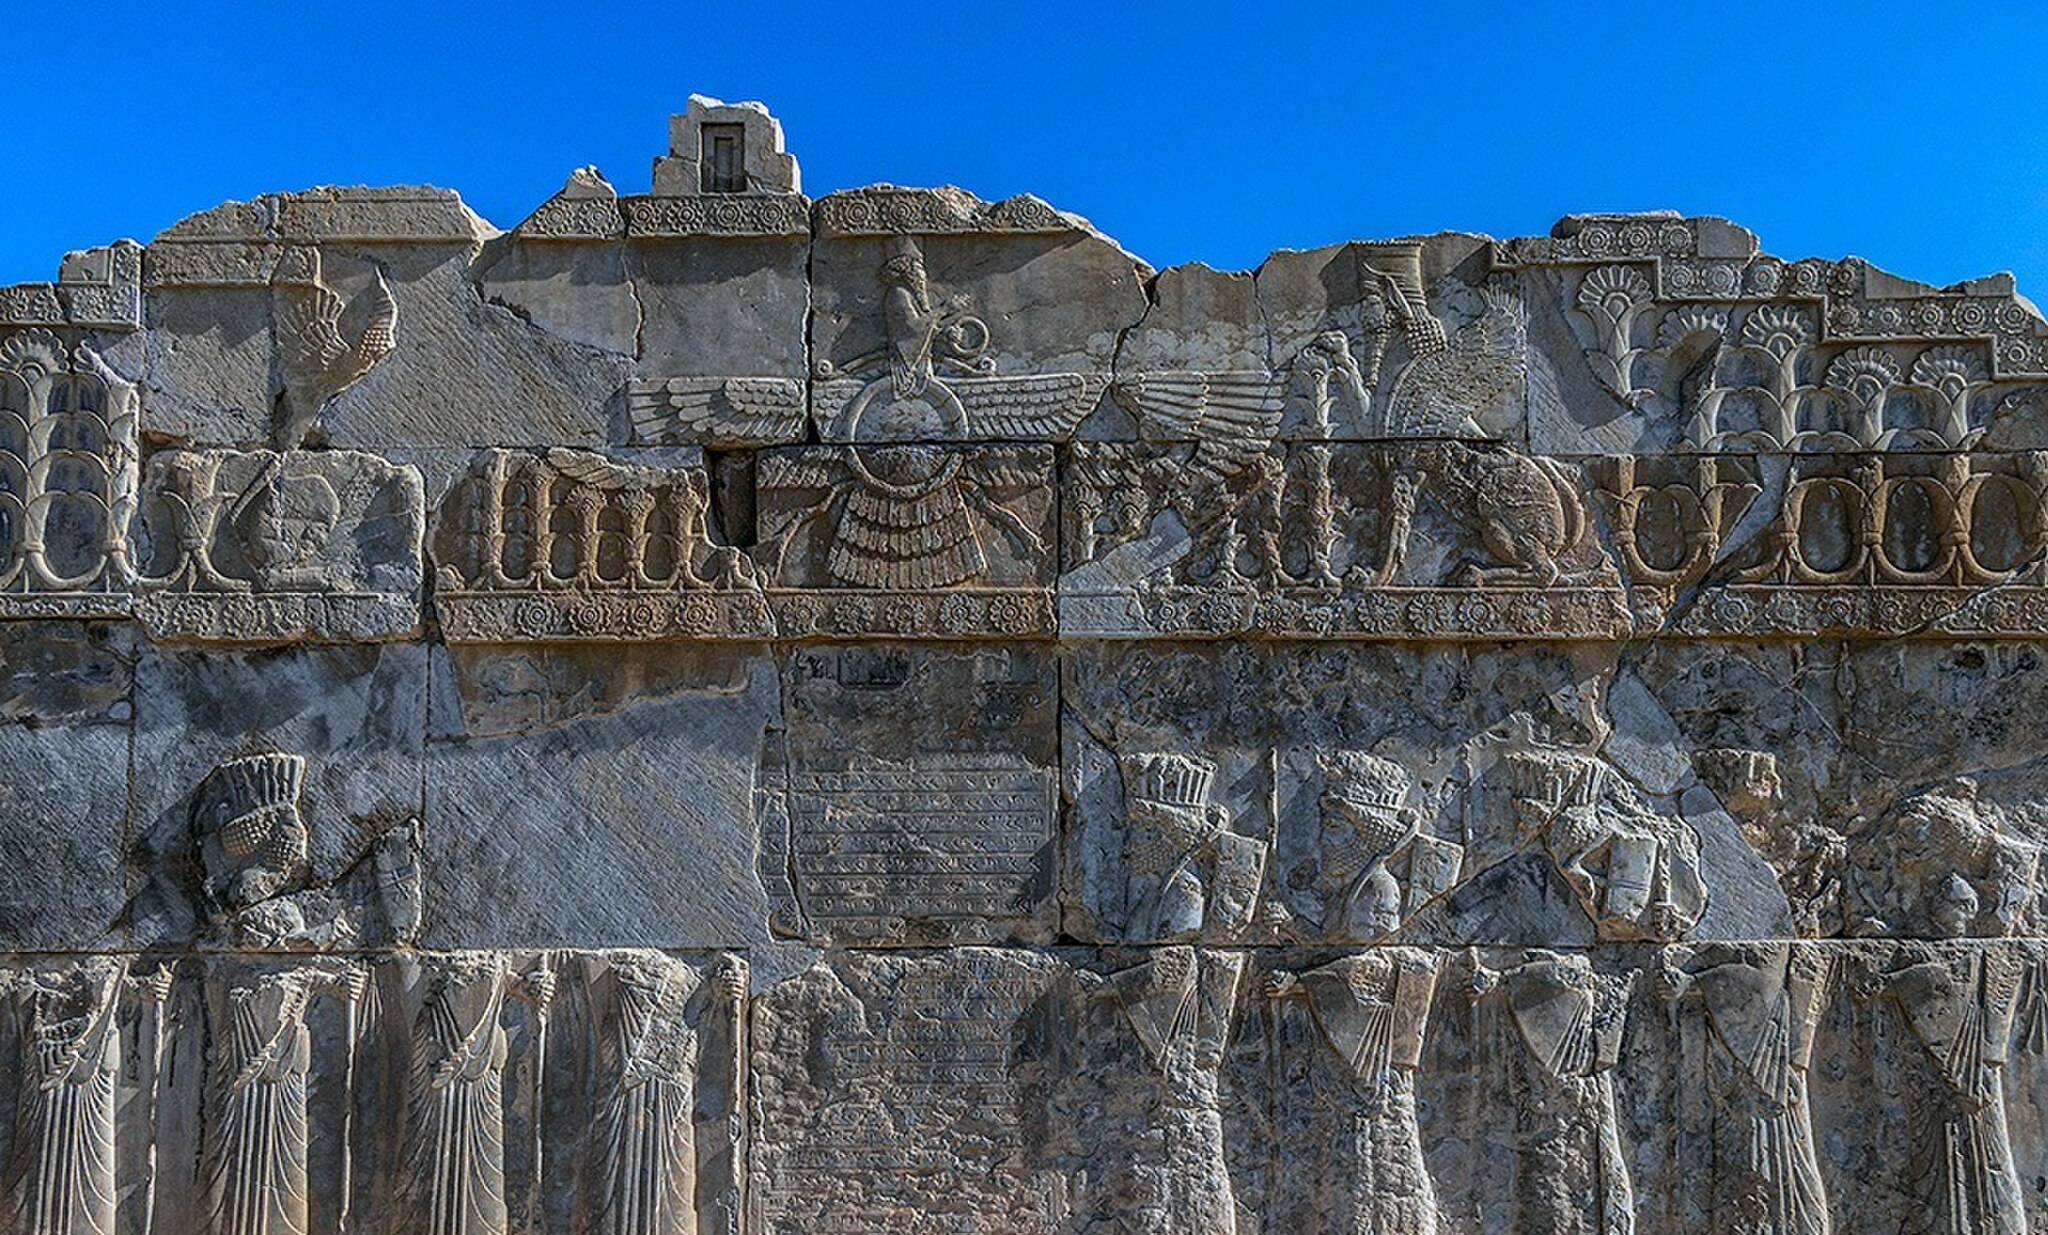
Title: Persepolis 68673 PhotoT
Description: Persepolis
Date: 2019-12-27
Categories: Files from external sources with reviewed licenses, Photographs from farsnews.ir, 2019 in Persepolis, Western staircase of Hadish